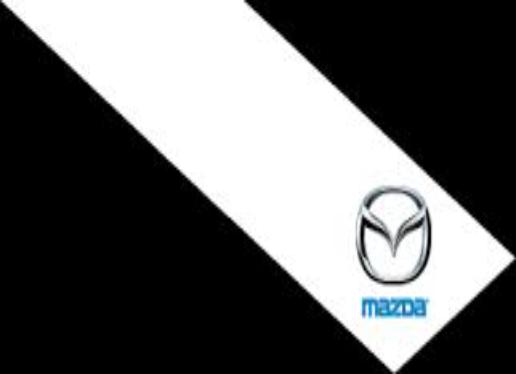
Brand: Mazda
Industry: Transportation